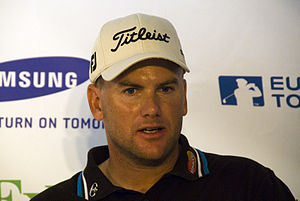
Robert Karlsson
Robert Karlsson er en svensk golfspiller, der står noteret for elleve sejre gennem sin professionelle karriere. Hans bedste resultat i en Major-turnering er en 4. plads, som han opnåede ved US Open i 2008.